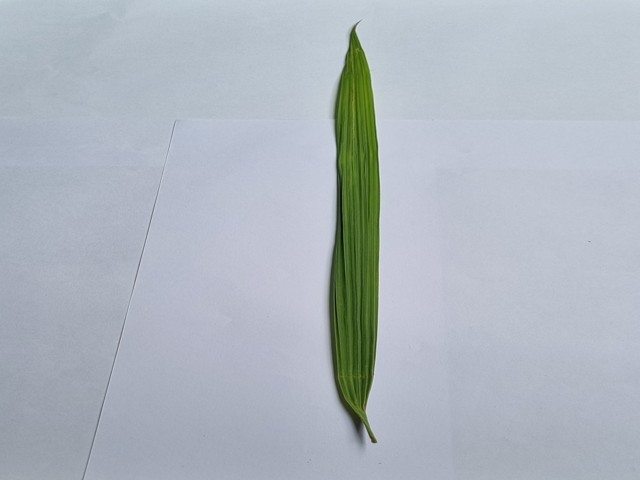
Plant: betal